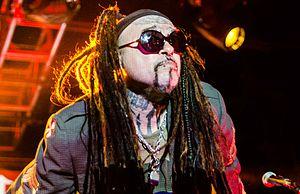
La chronologie du rock, présente les principaux événements de ce genre musical et des différents courants qui en sont issus.